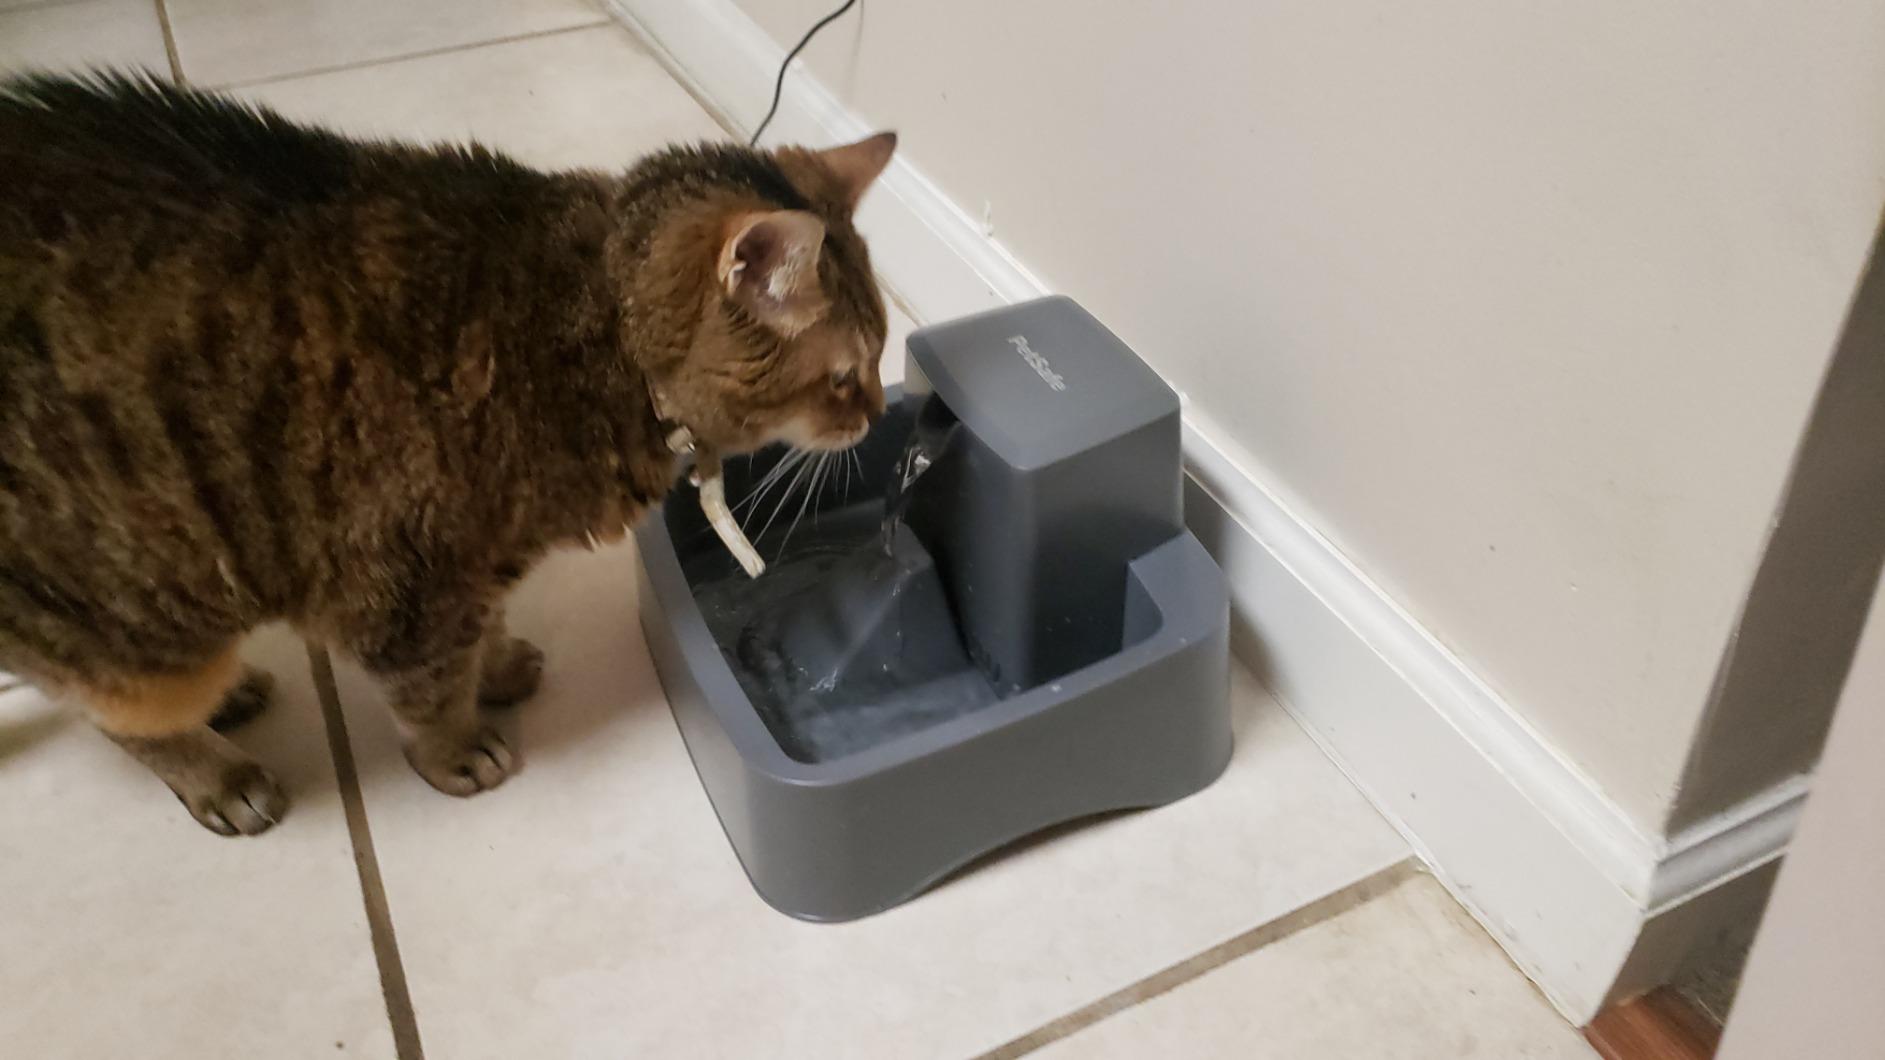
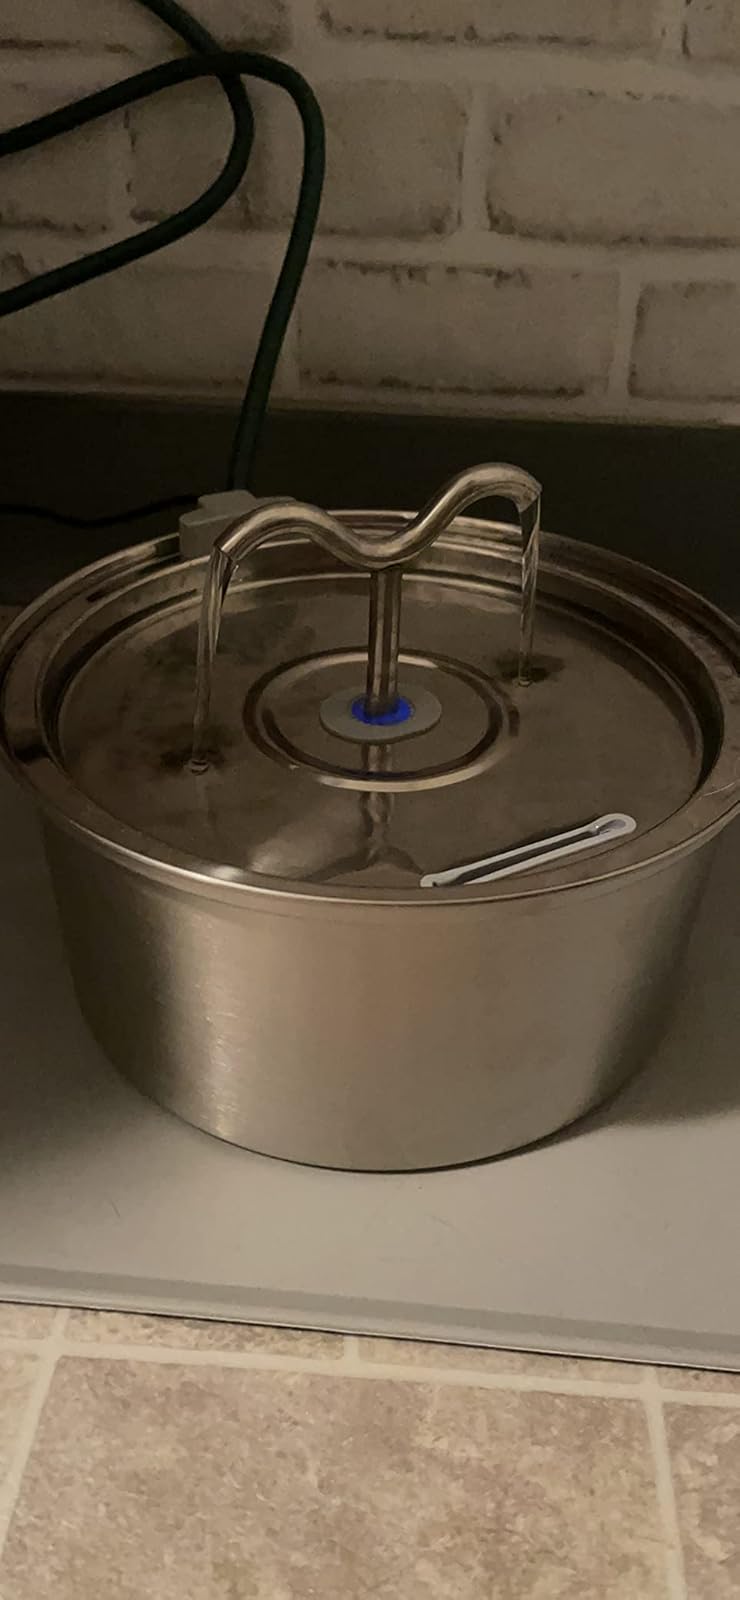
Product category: items_bowl
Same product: no